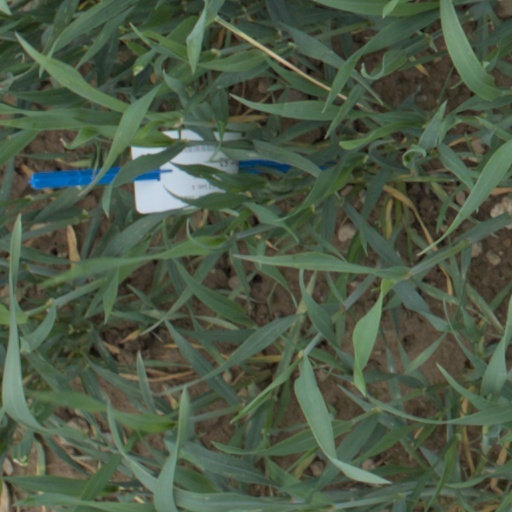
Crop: wheat